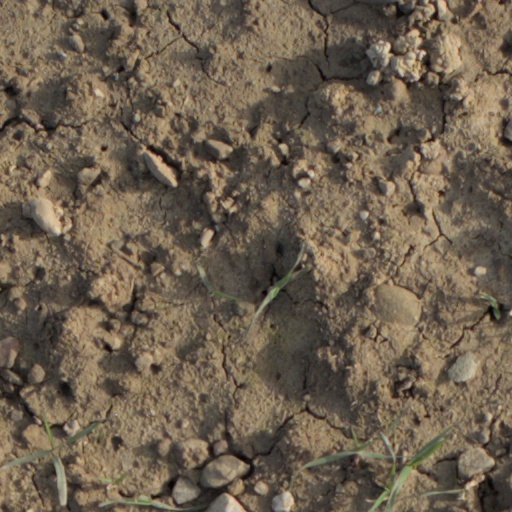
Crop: wheat